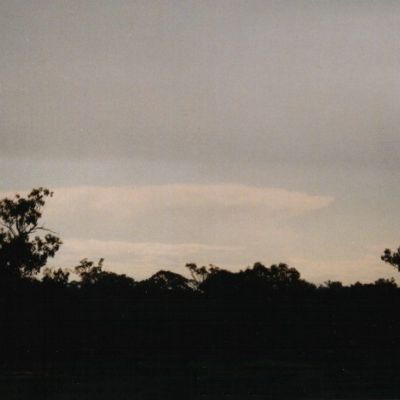
Cloud type: Nimbostratus (Ns)